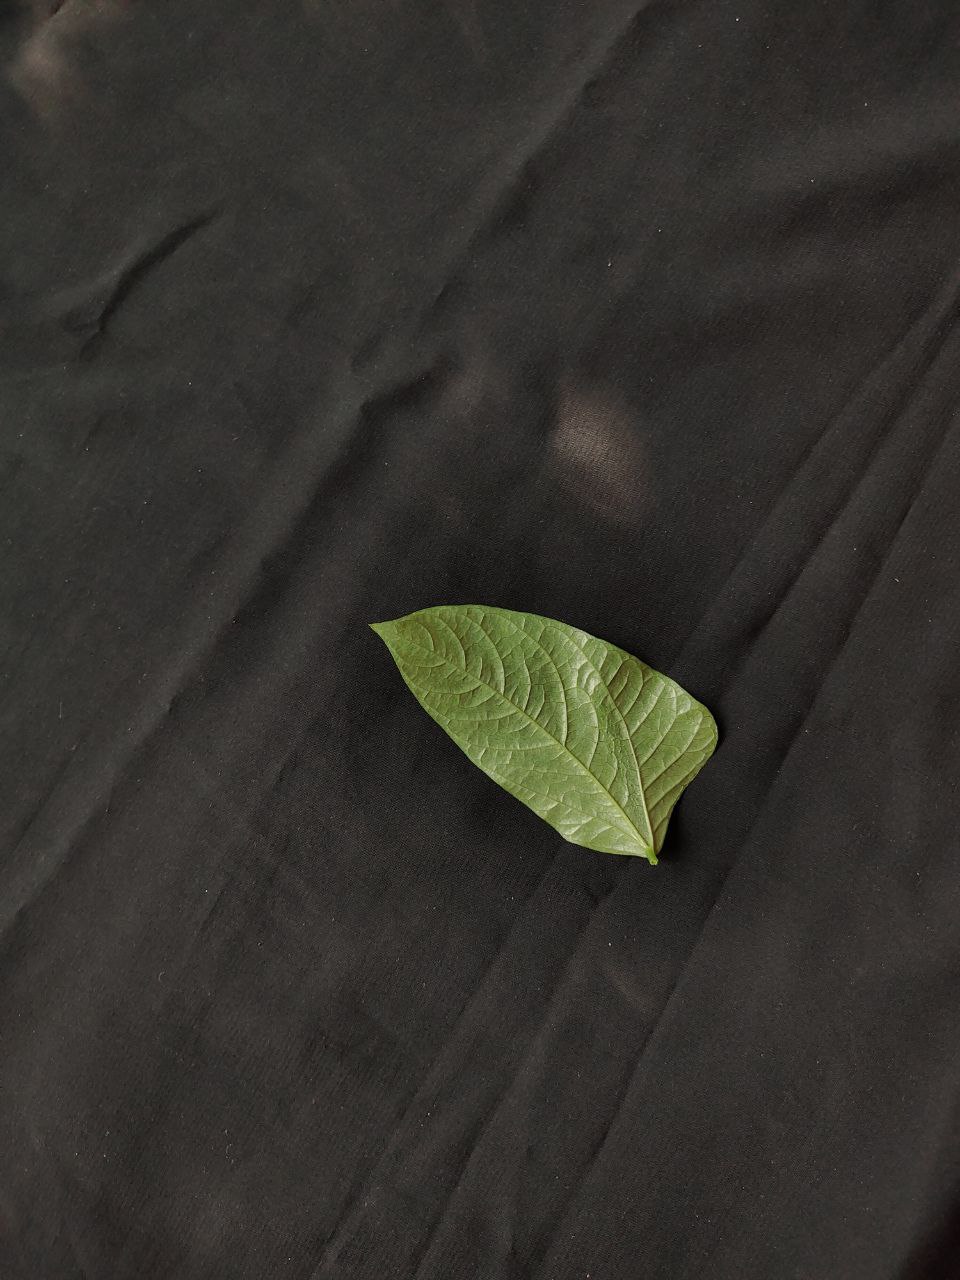
Crop: cowpea
Leaf condition: Mosaic Virus